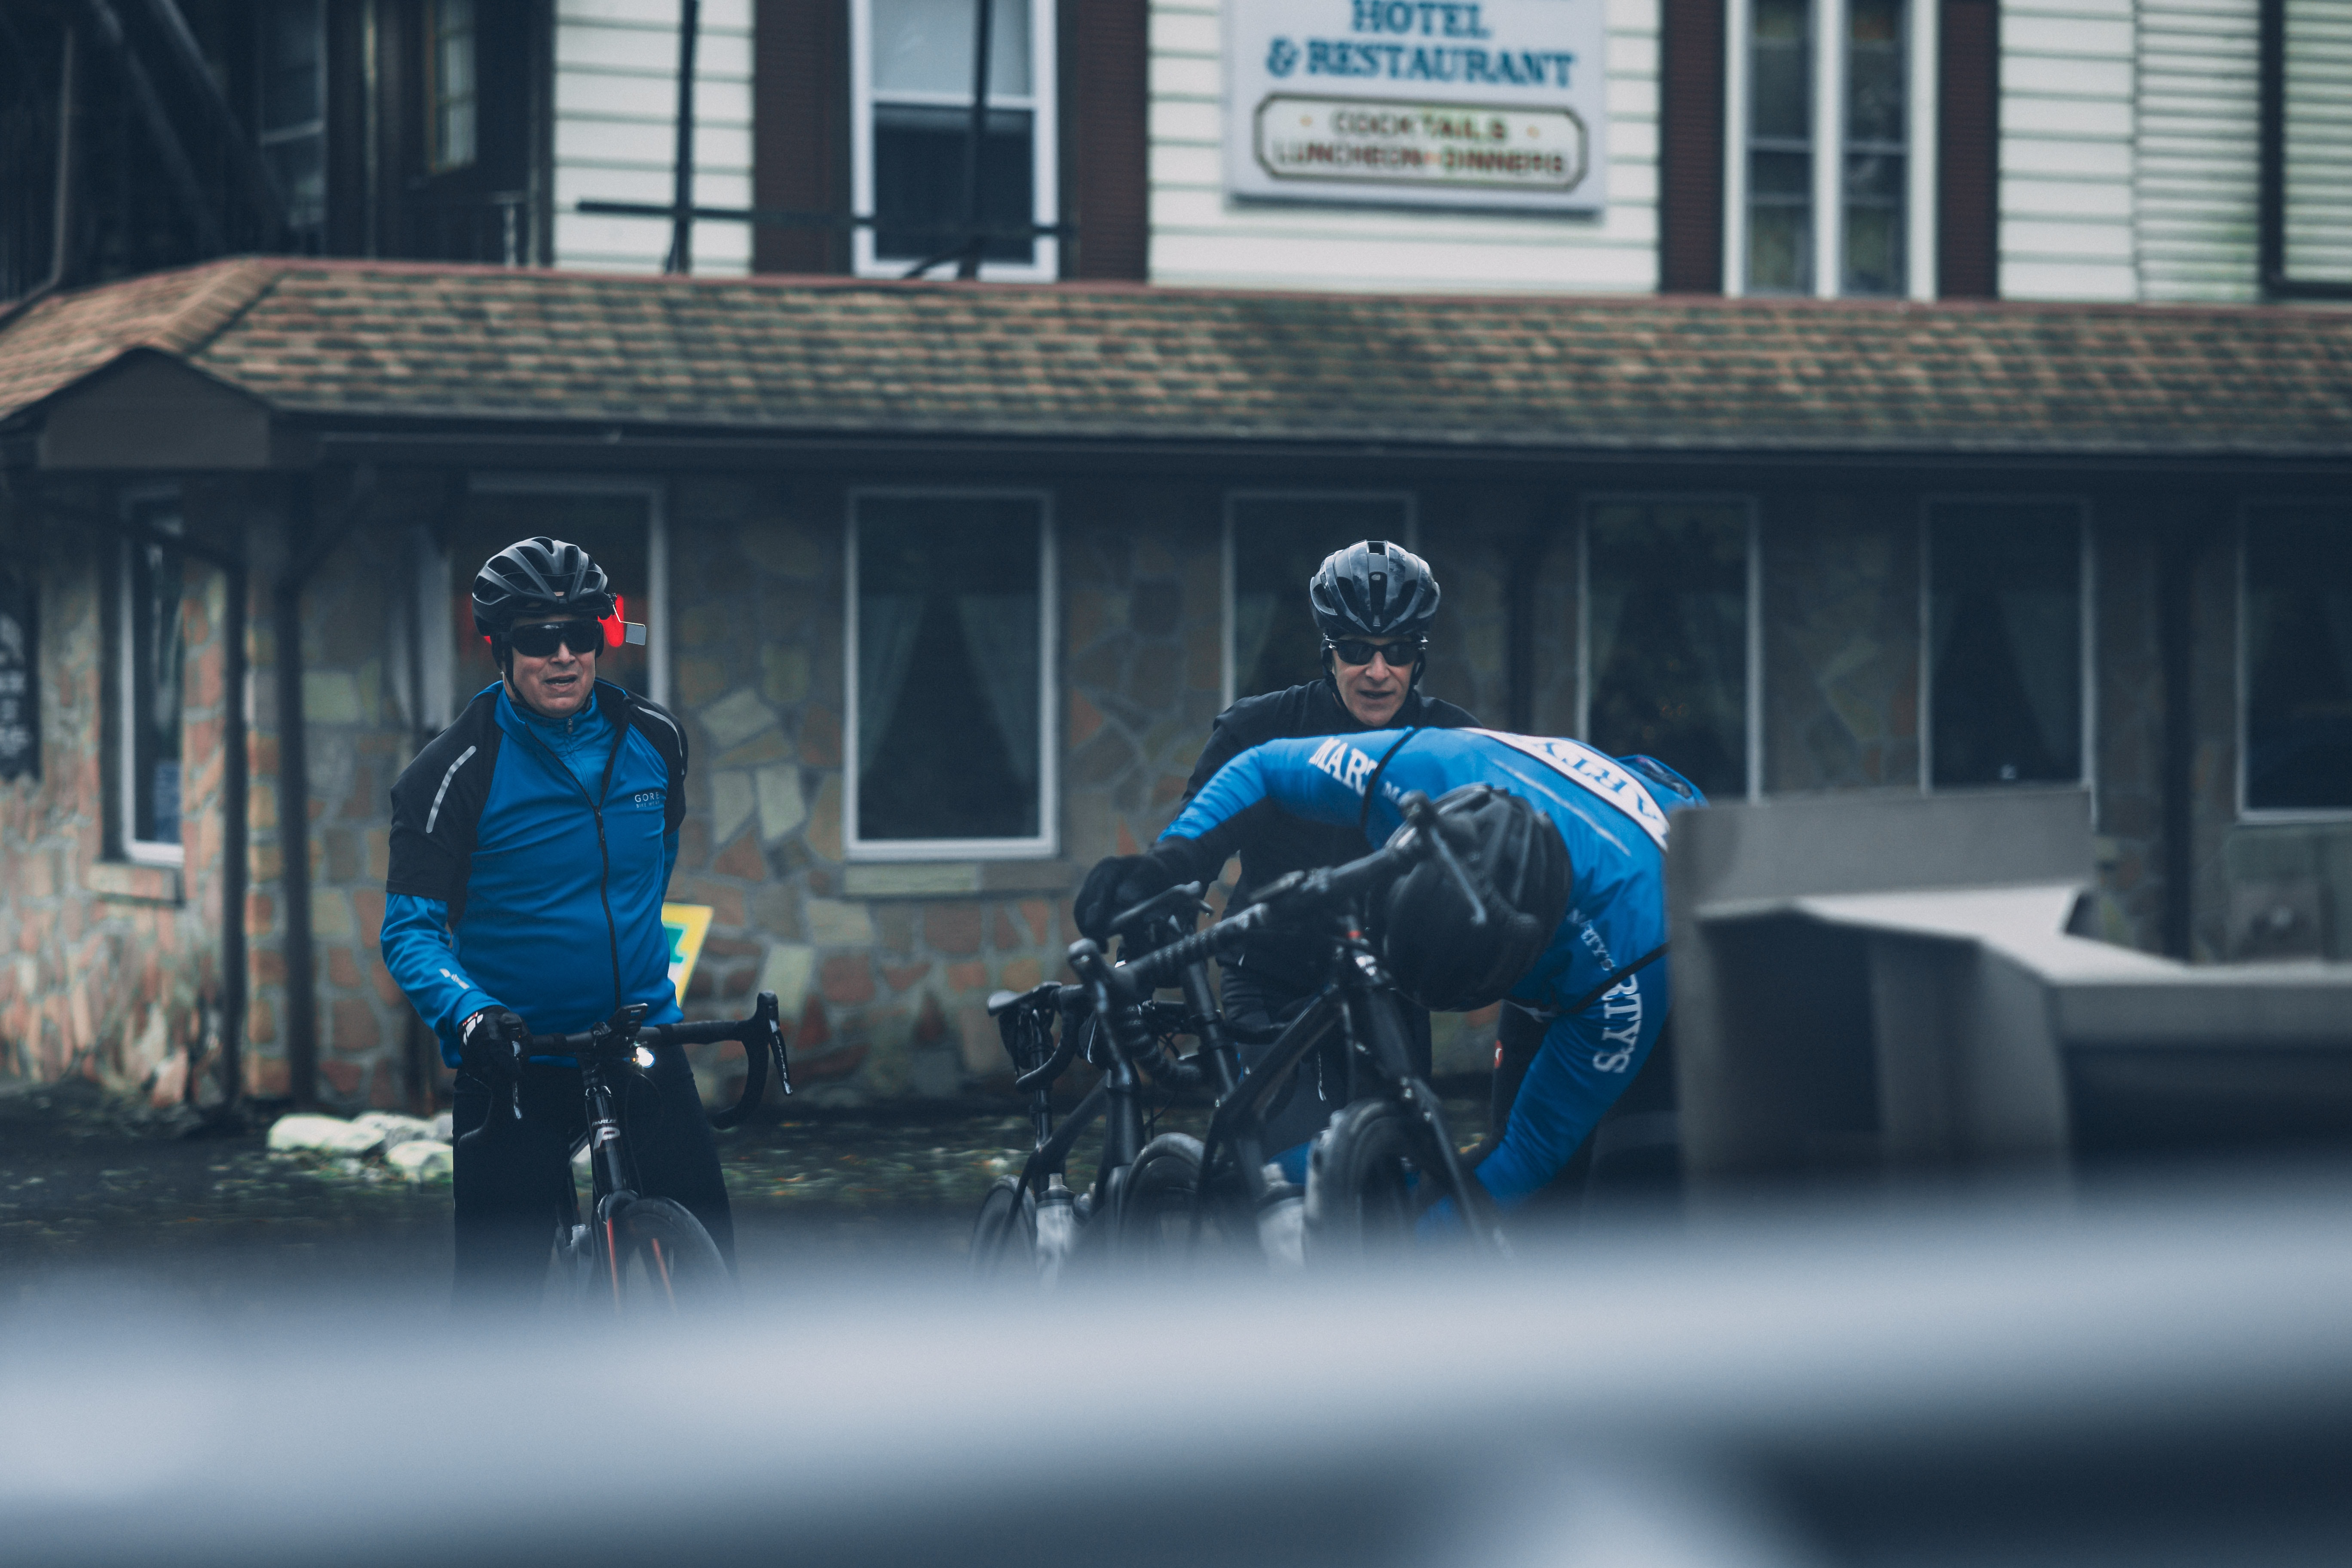
water, personal protective equipment, vehicle, recreation, street, cycling, race, road, helmet